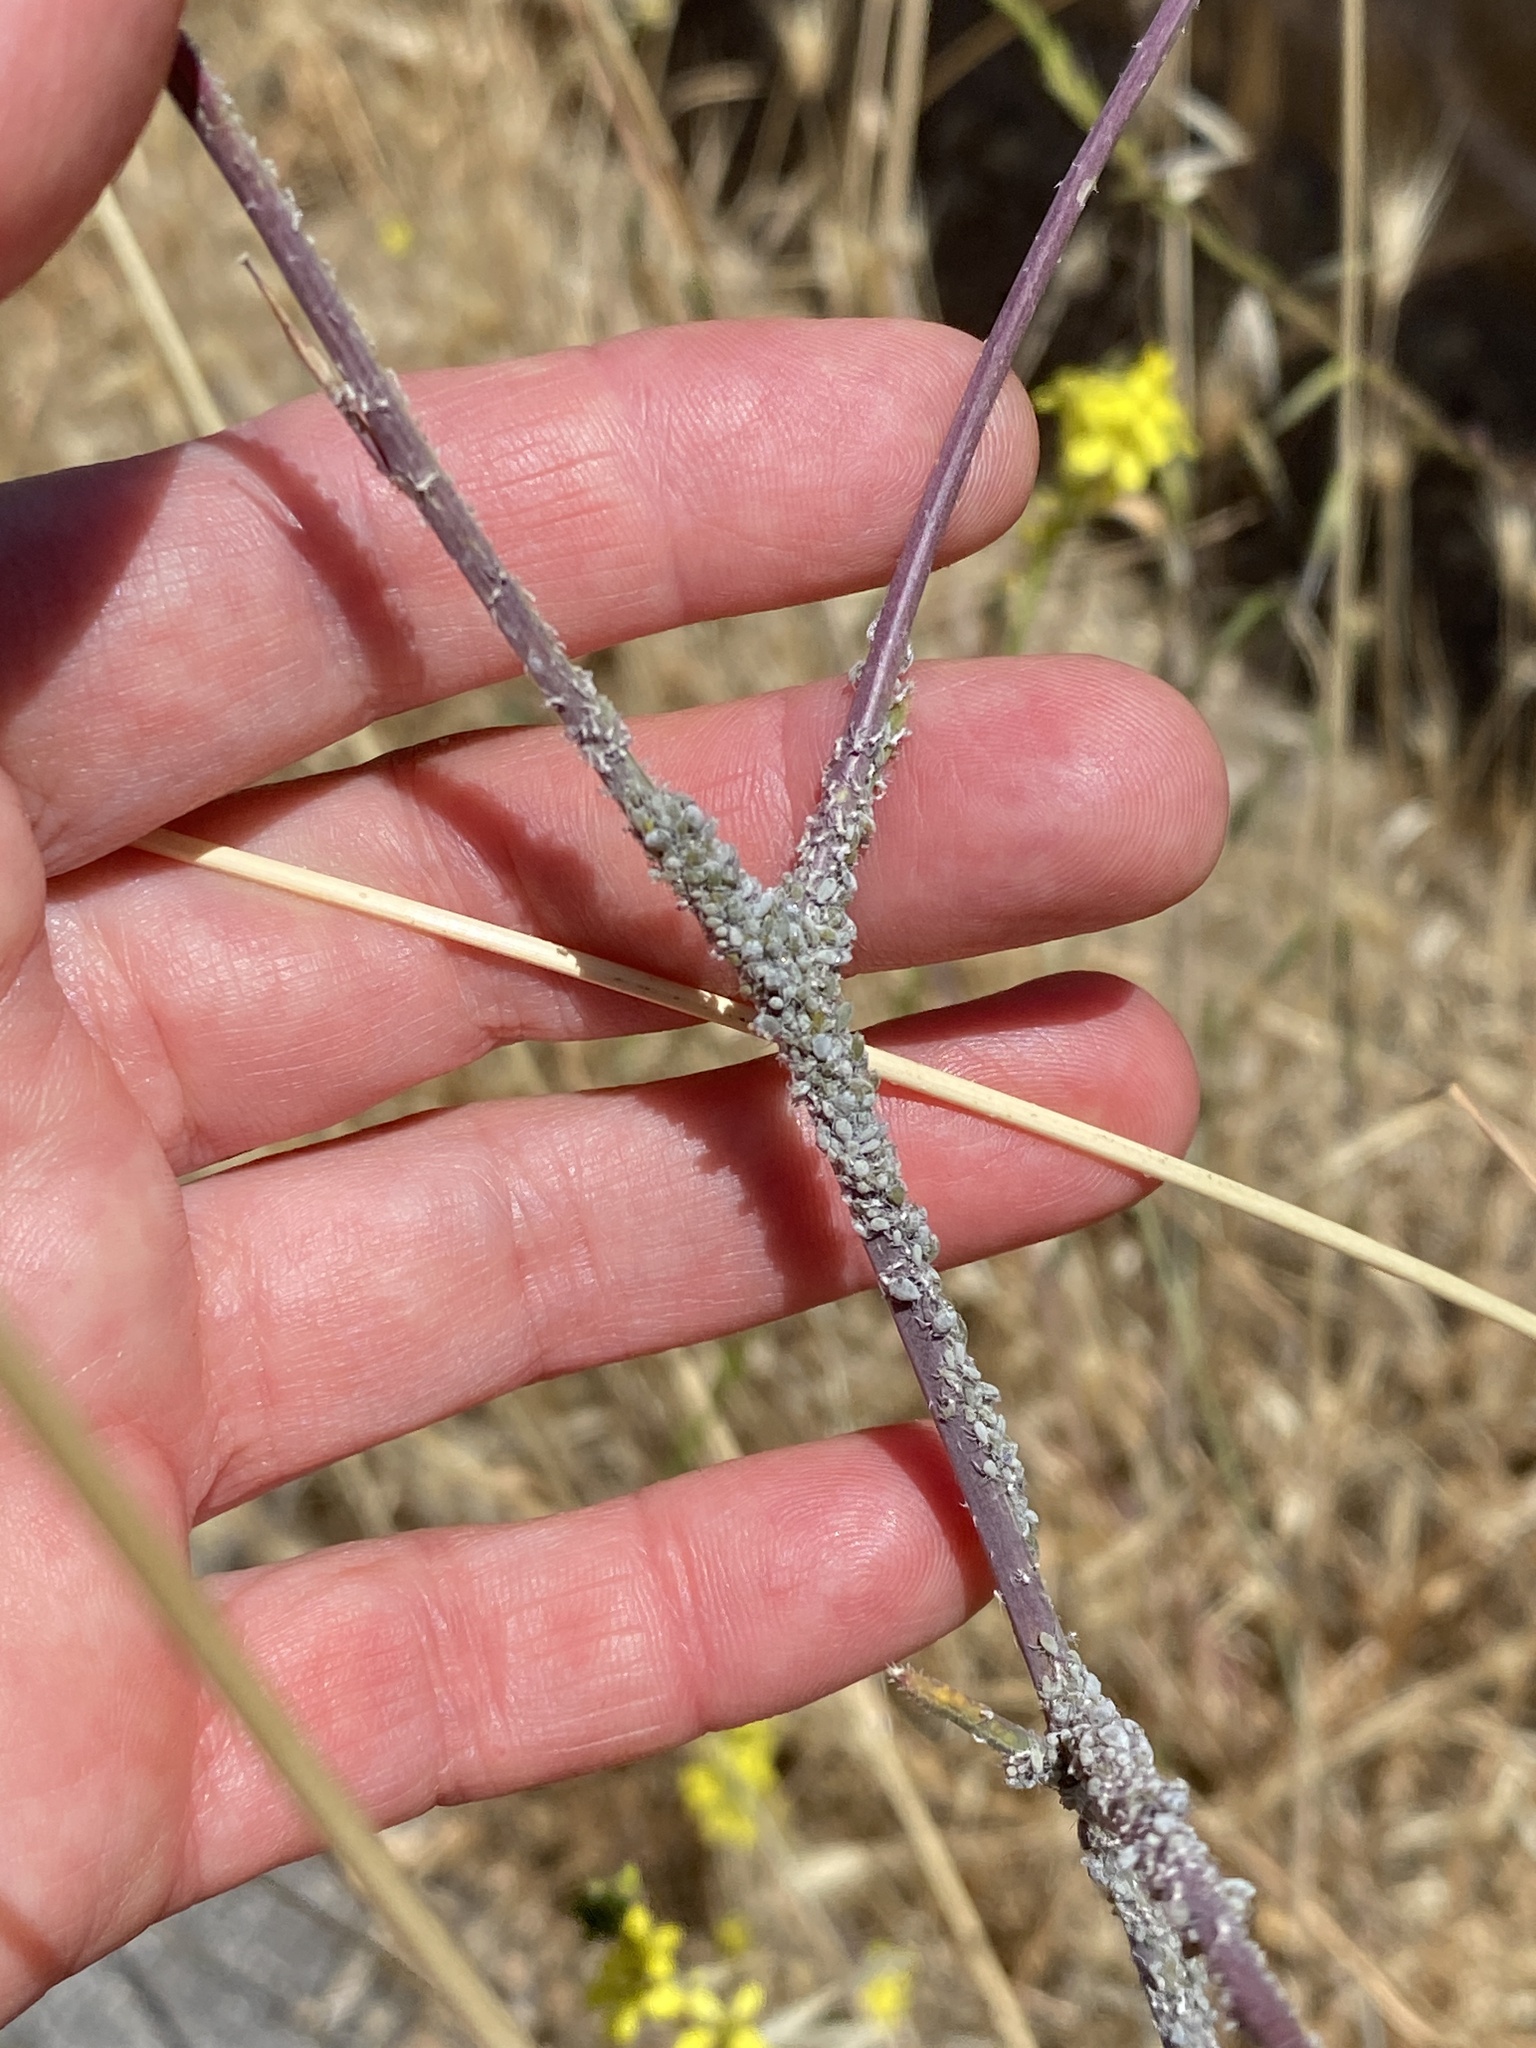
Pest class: cabbage_aphid